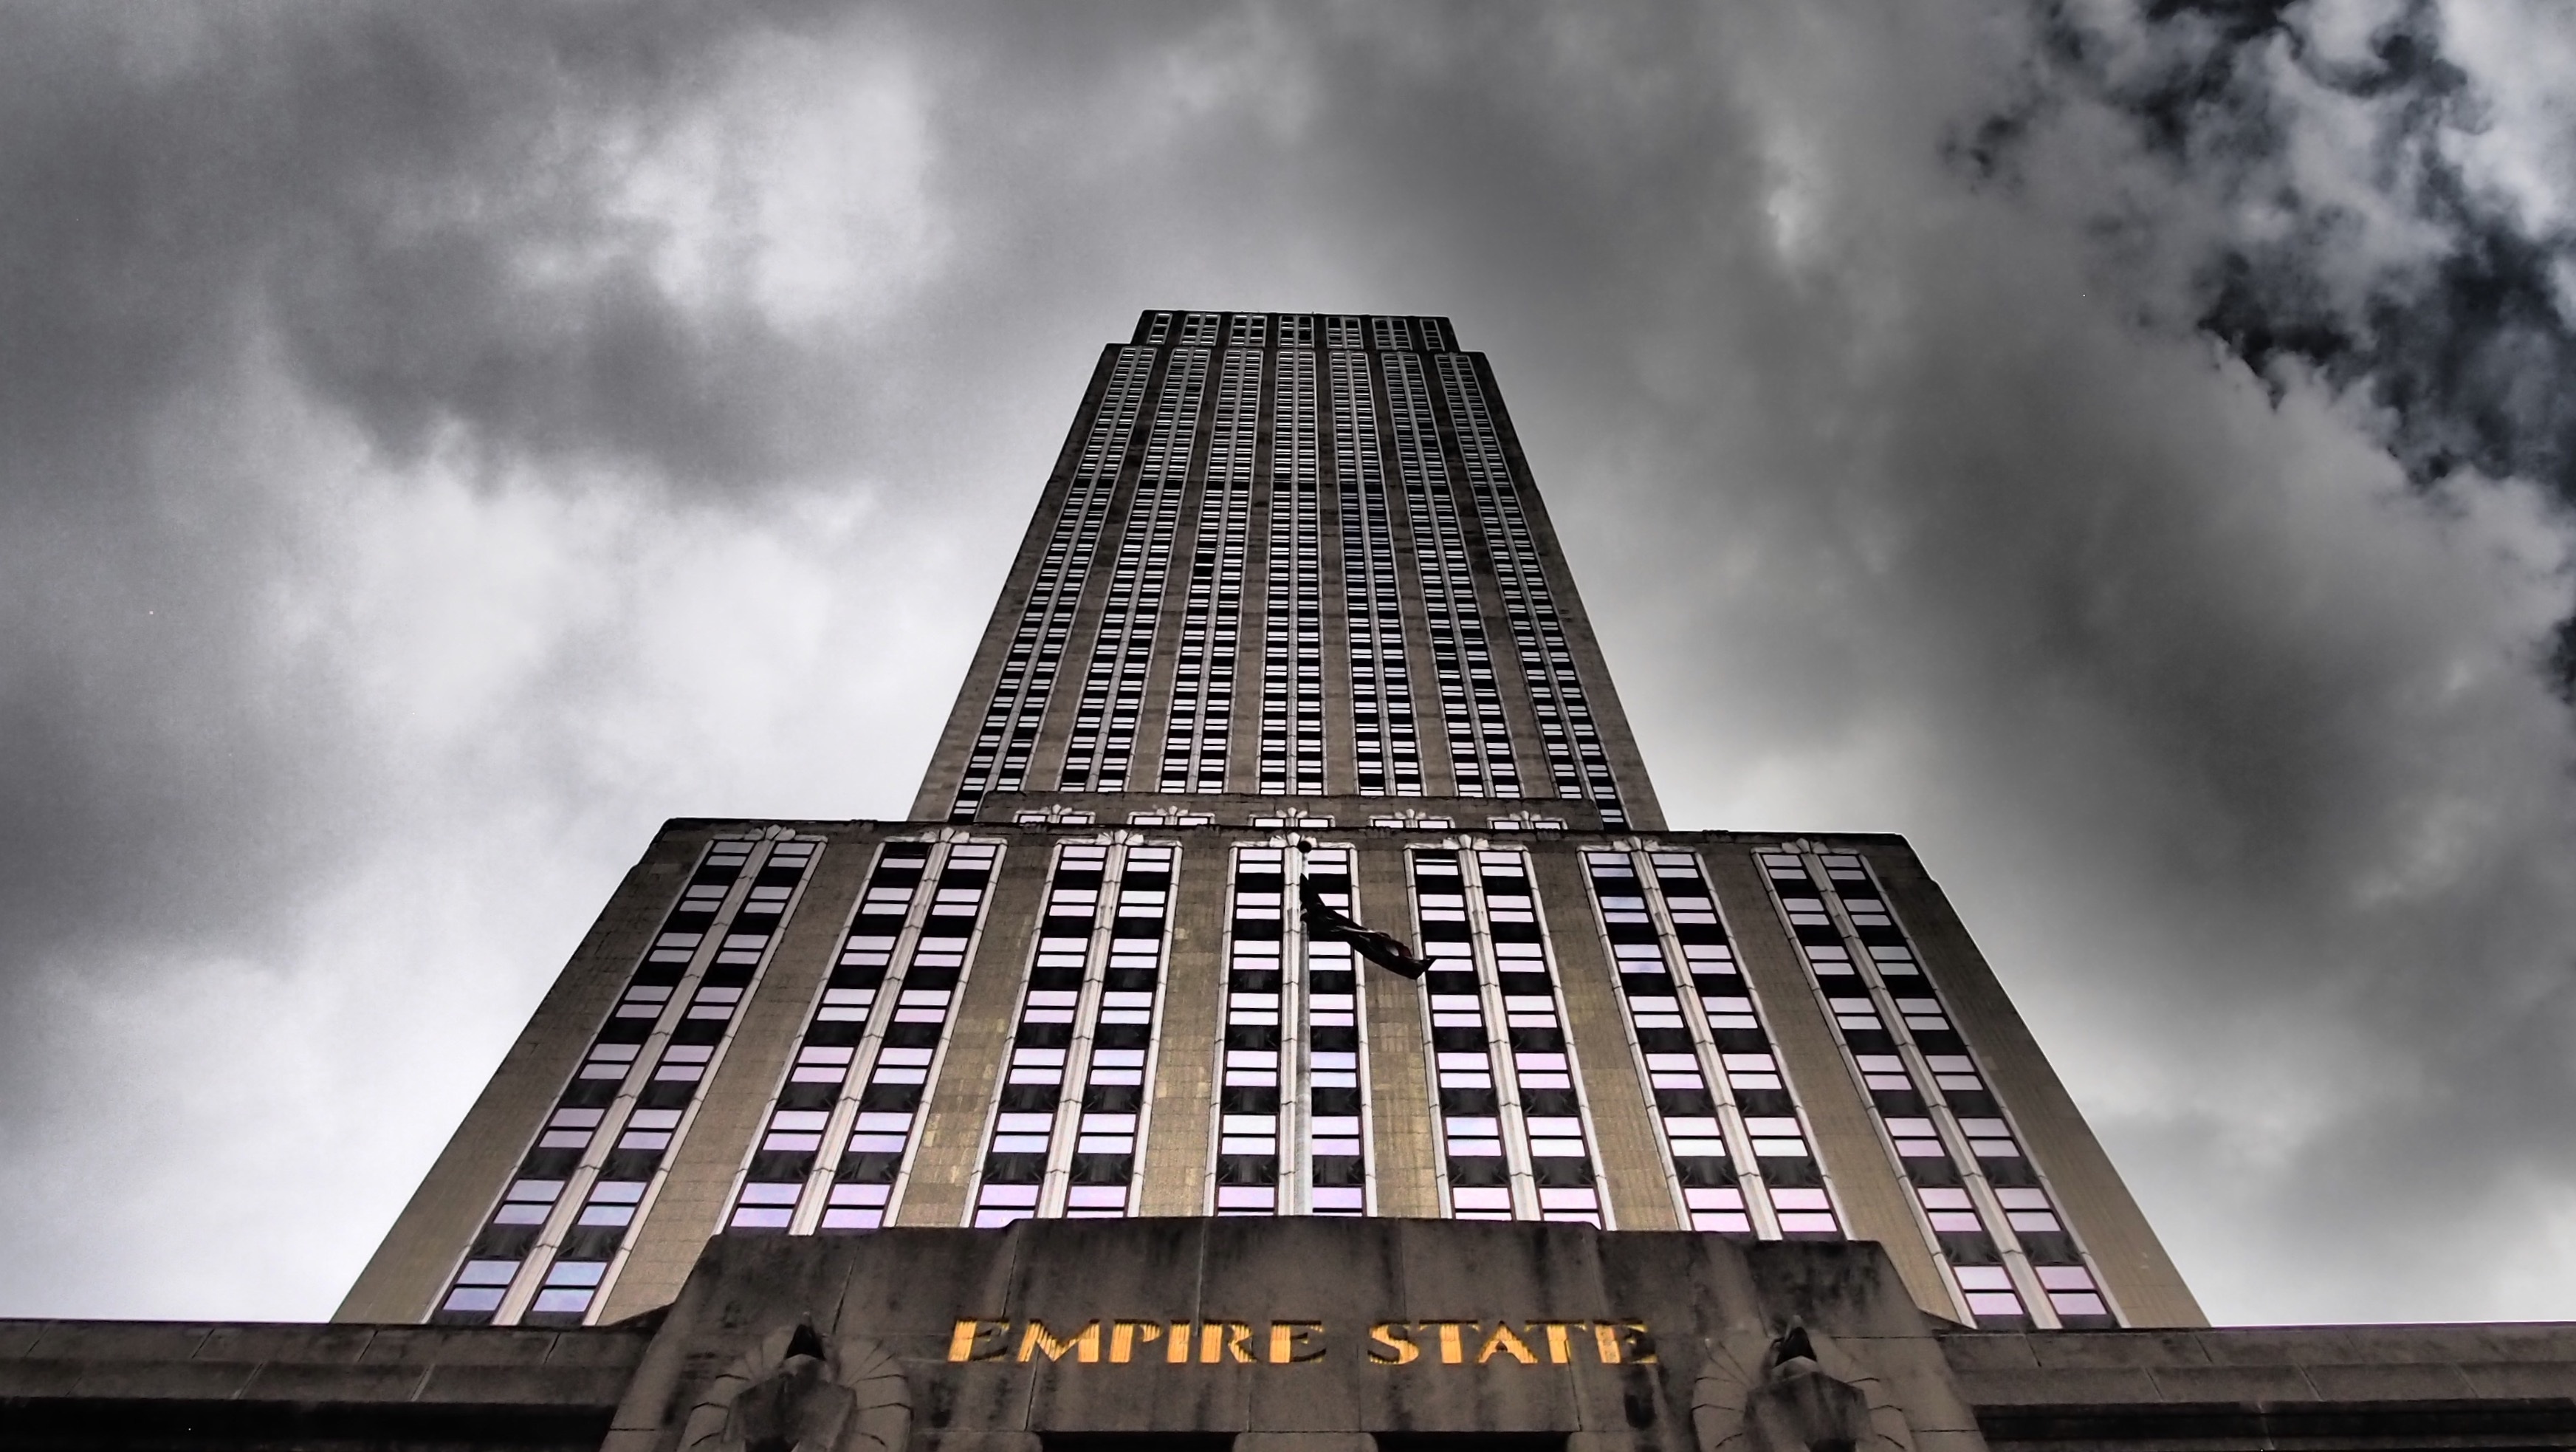
cloud, architecture, sky, skyline, city, skyscraper, new york, manhattan, cityscape, panorama, downtown, reflection, tower, nyc, usa, landmark, facade, monochrome, empire state building, tower block, symmetry, shape, metropolis, big apple, urban area, metropolitan area